Rodent

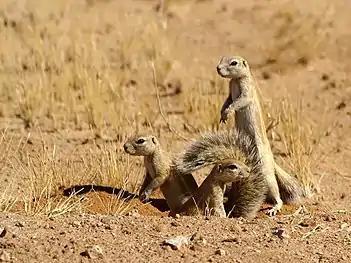
The Cape ground squirrel is an example of a promiscuous rodent.

Rodents use scent marking in many social contexts including inter- and intra-species communication, the marking of trails and the establishment of territories. Their urine provides genetic information about individuals including the species, the sex and individual identity, and metabolic information on dominance, reproductive status and health. Compounds derived from the major histocompatibility complex (MHC) are bound to several urinary proteins. The odor of a predator depresses scent-marking behavior.